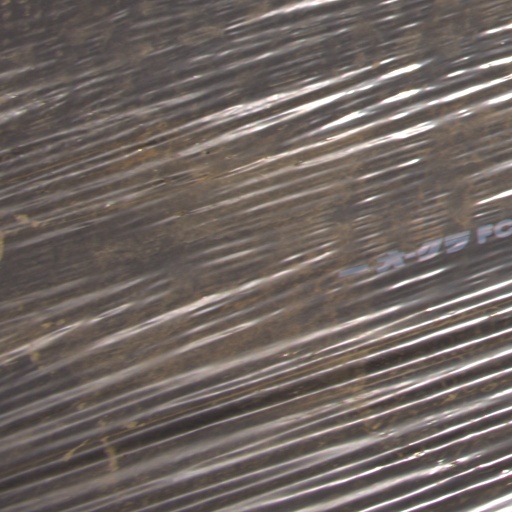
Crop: Jerusalem artichoke